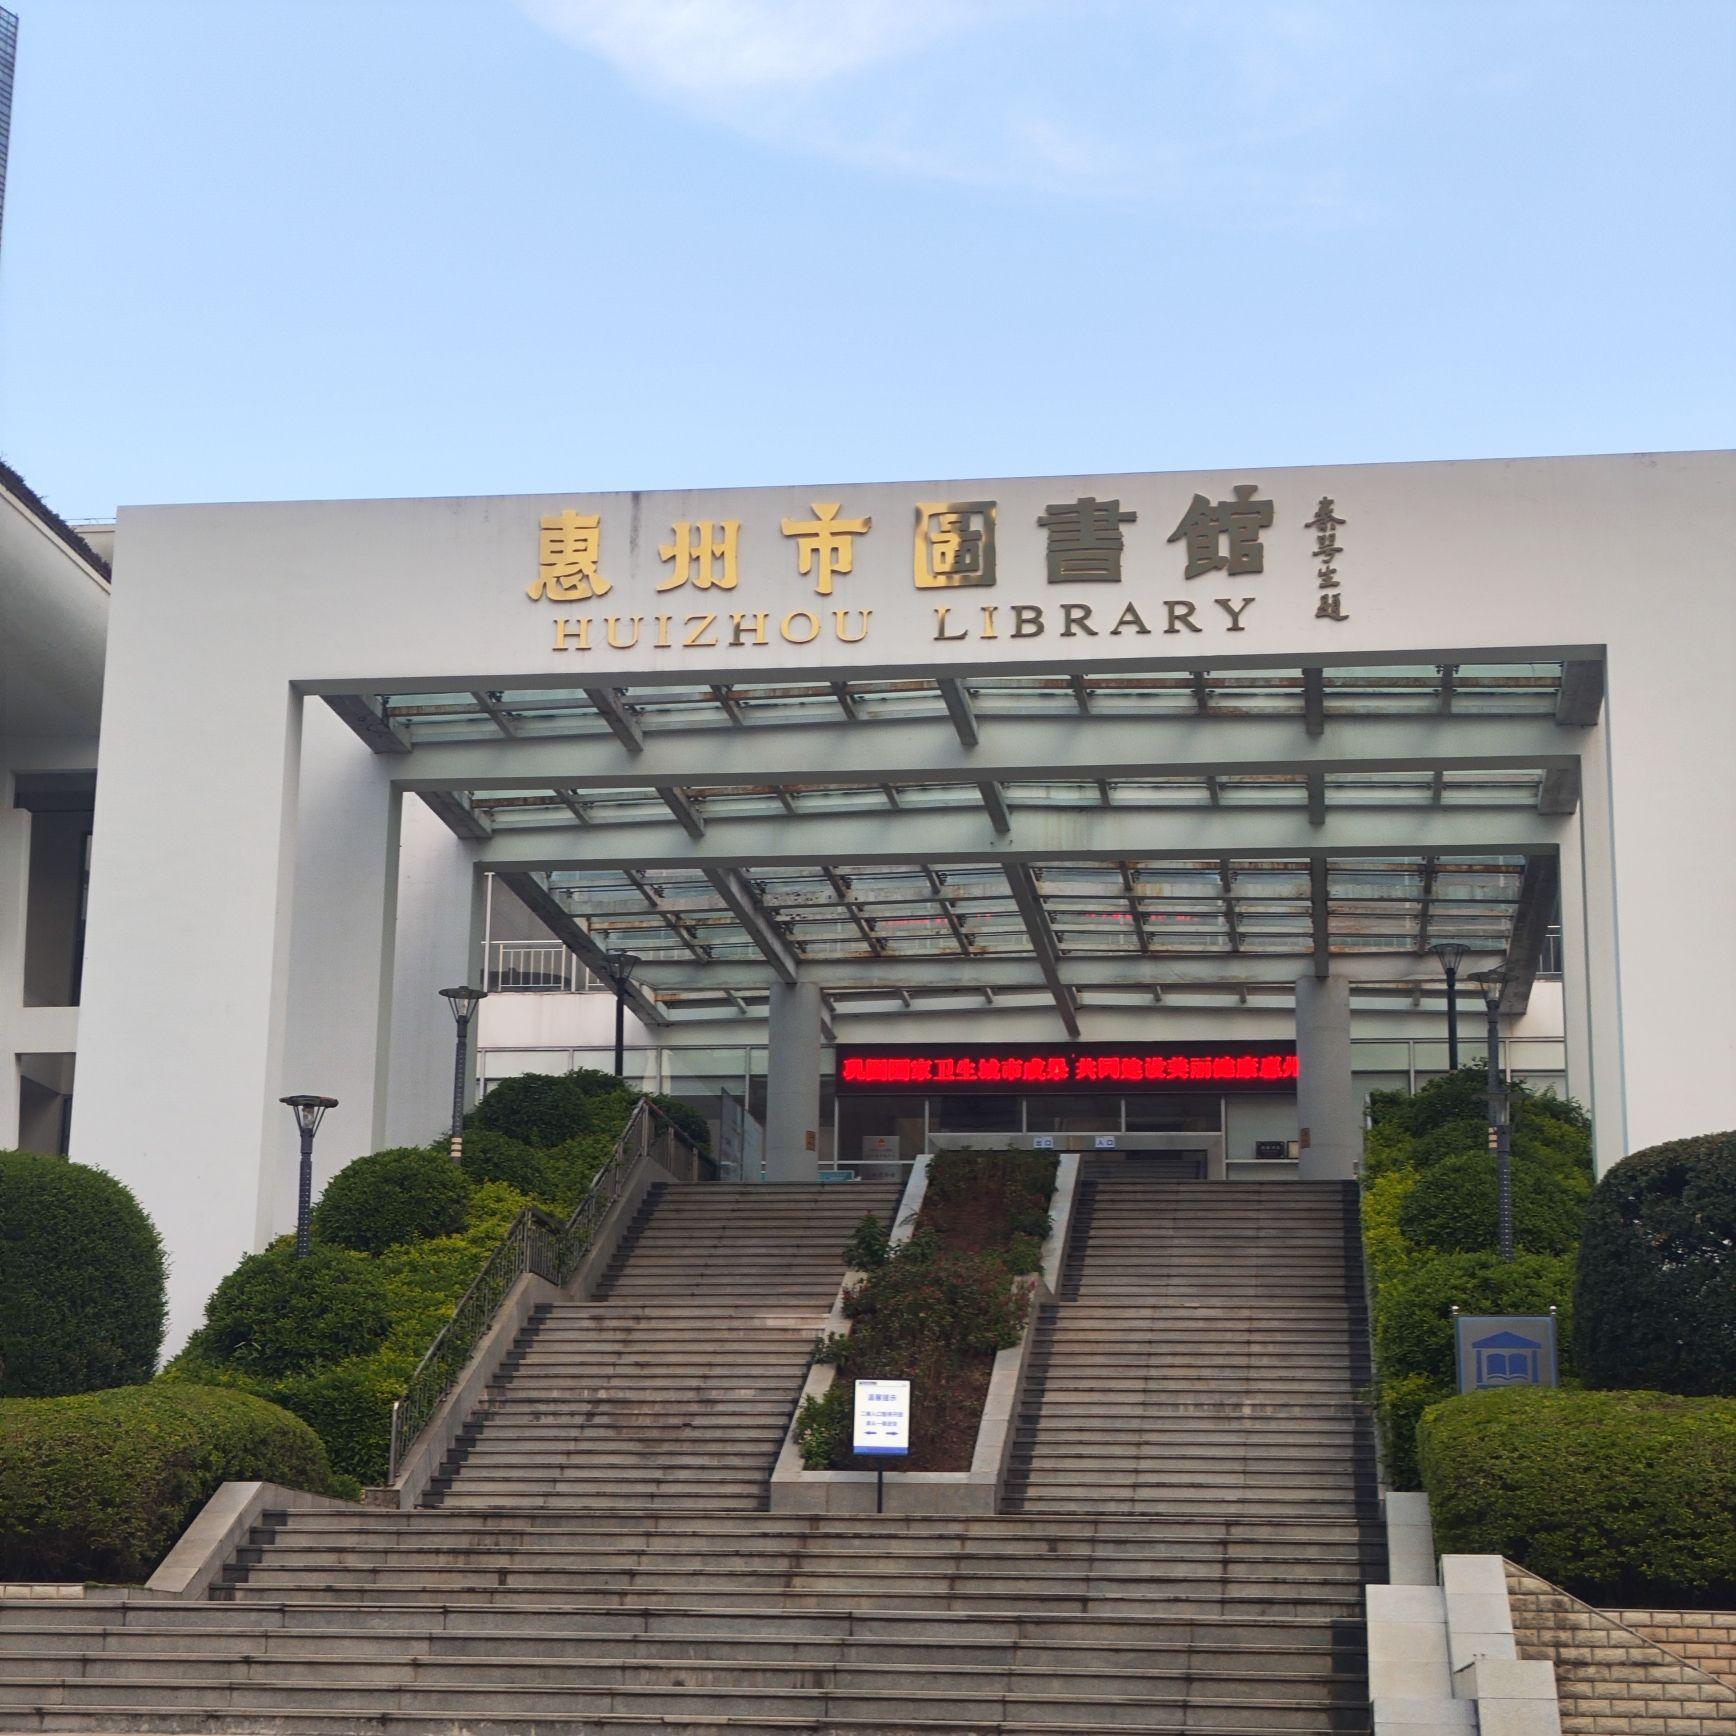
地标名称：惠州市图书馆
所在城市：惠州市·惠城区